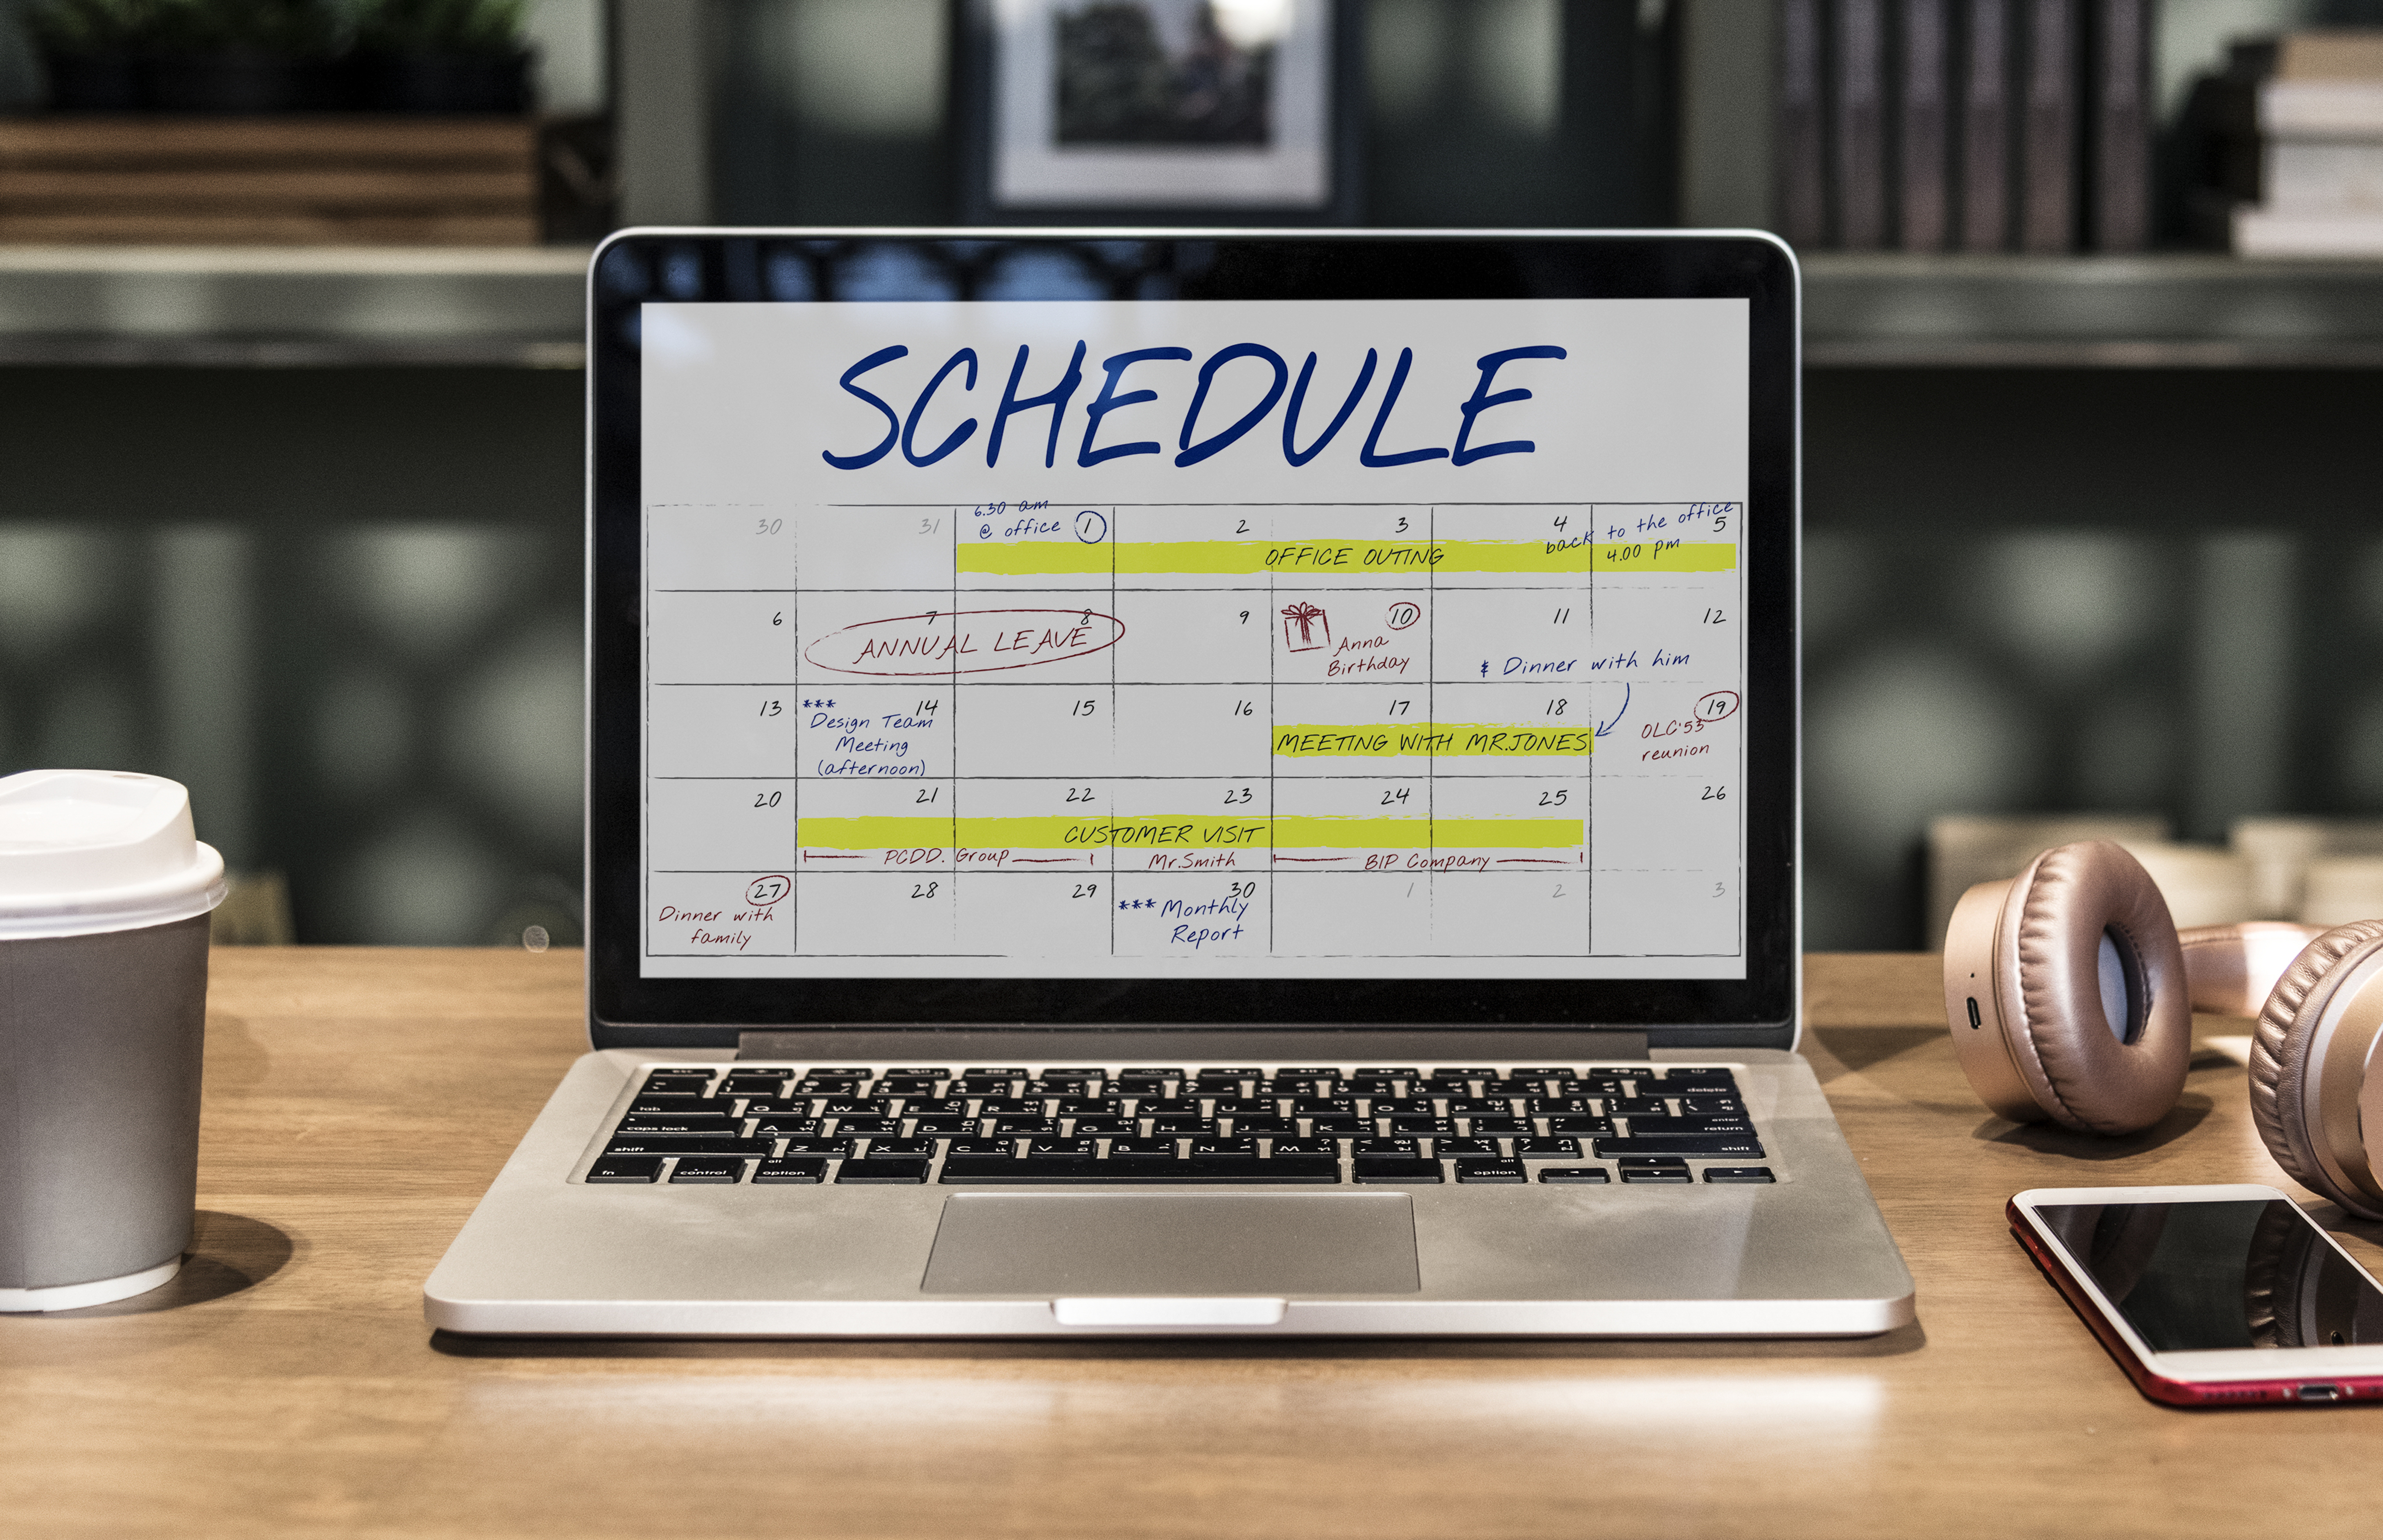
events, agenda, appointment, calendar, computer, connection, copy space, coworking space, date, day, deadline, design space, desk, desktop, device, digital, display, drink, electronic, headphones, internet, laptop, management, meeting, mockup, monitor, music, network, notebook, organization, organize, organizer, plan, planner, planning, playlist, portable, reminder, schedule, screen, smartphone, technology, time, to do, product, font, electronic device, coffee cup, metal, office equipment, brand, drinkware, logo, personal computer, tableware, cup